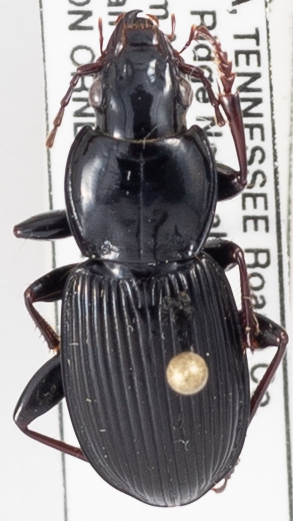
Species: Pterostichus stygicus
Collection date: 2018-09-13
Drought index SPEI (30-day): -0.946
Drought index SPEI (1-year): -0.086
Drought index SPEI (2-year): -0.018